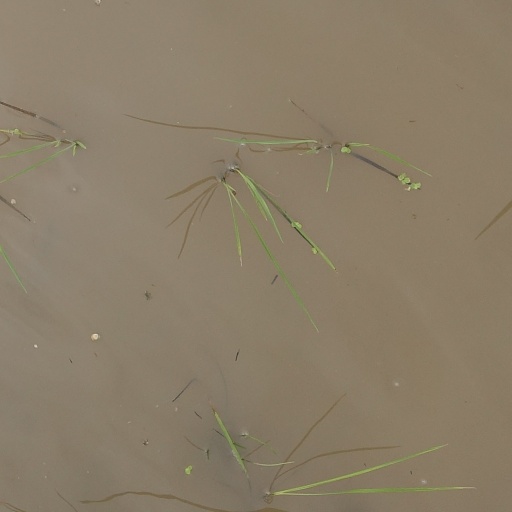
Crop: rice